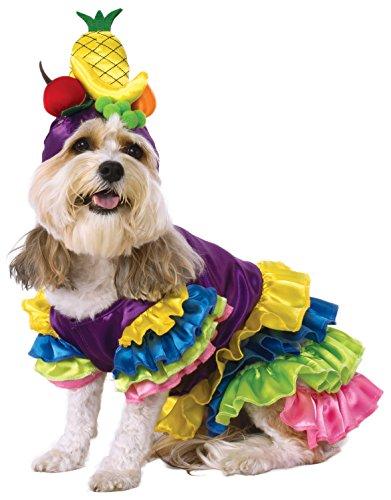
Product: Rubie's Pet Costume
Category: Pet Supplies | Dogs | Apparel & Accessories | Costumes
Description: Pet costume features a plush fruit hat and dress with layers of colorful ruffles.
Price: $19.79
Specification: Product Dimensions:         18 x 2 x 12 inches ; 8 ounces    |Shipping Weight: 8.8 ounces (View shipping rates and policies)|ASIN: B079QCZQM5|Item model number: 580661LXL_L|    #1806    in Dog Costumes